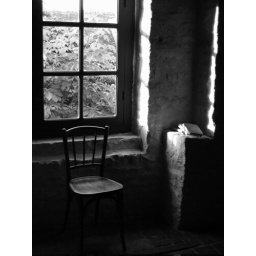
Vezelay chair in bed and breakfast